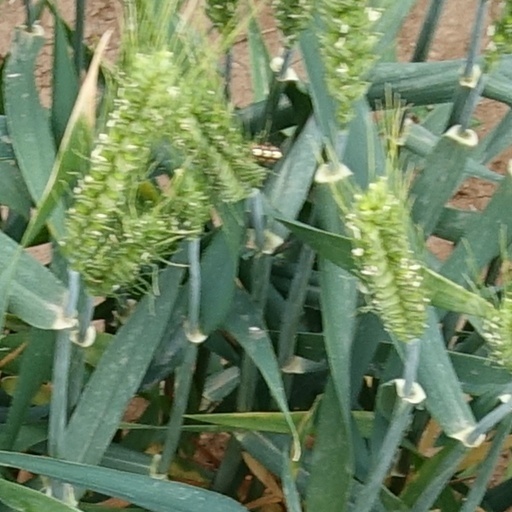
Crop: wheat